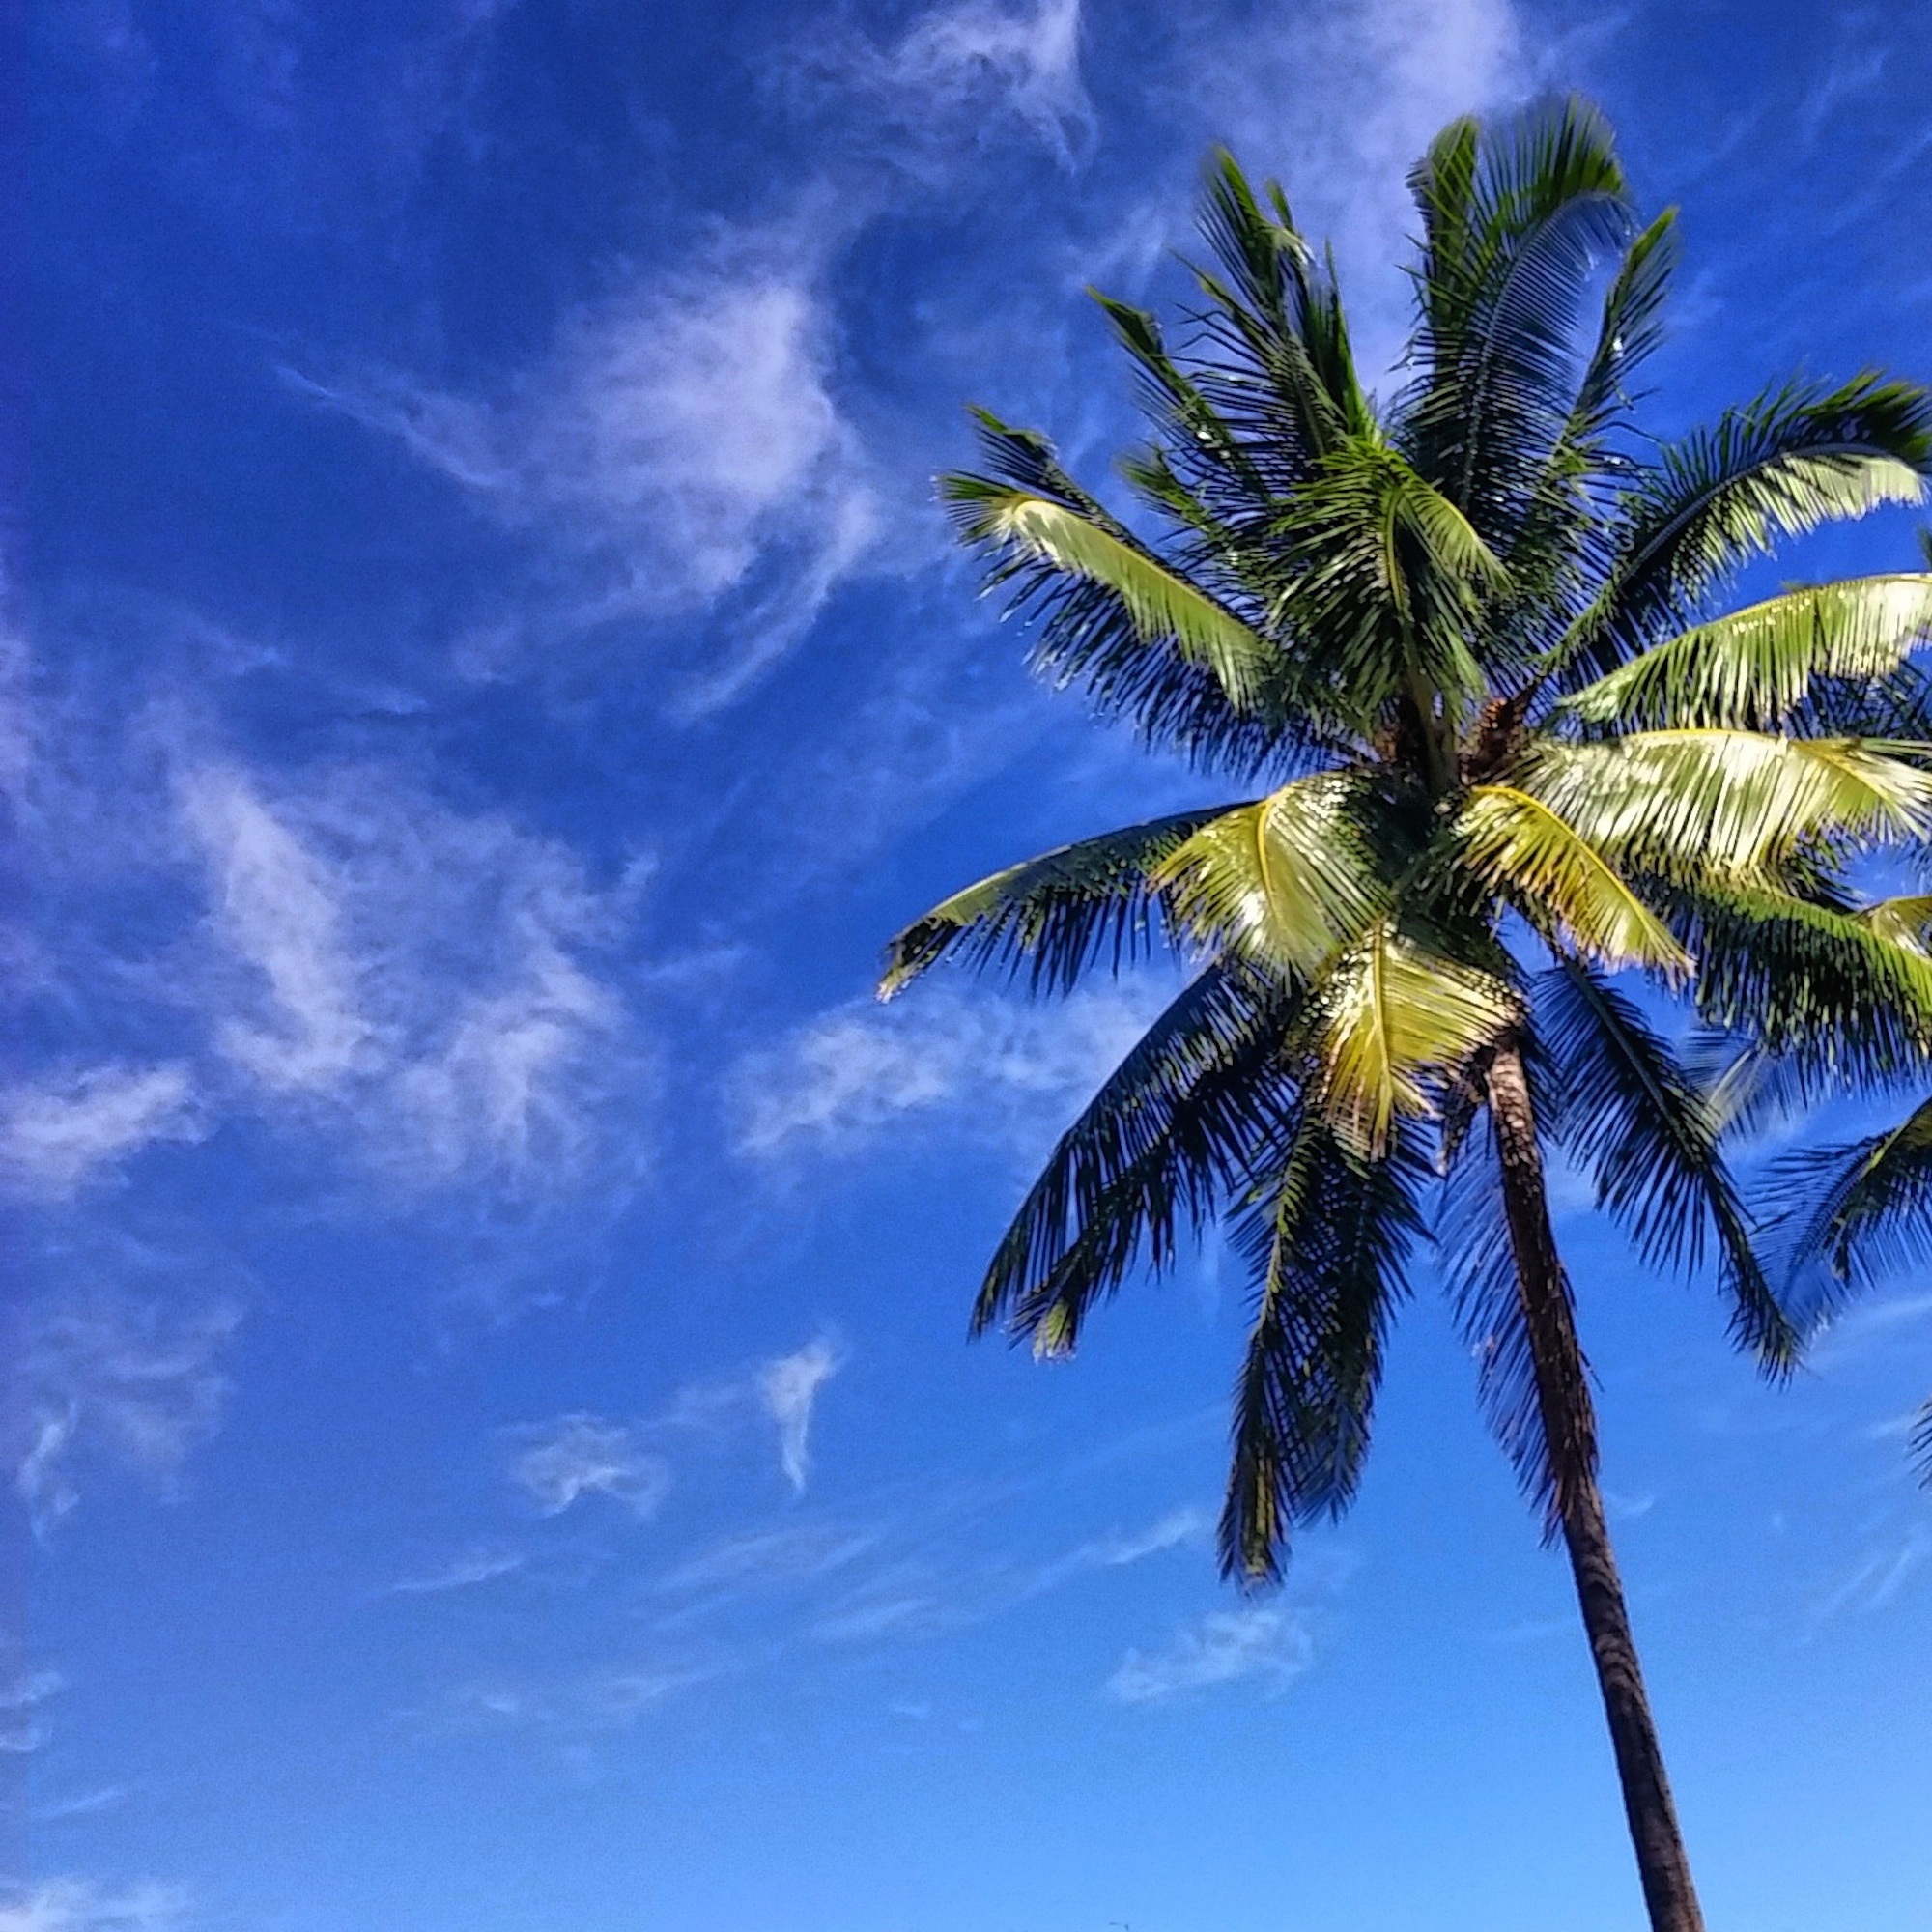
tree, nature, plant, sky, sunlight, flower, wind, paradise, palm, tropical, island, blue, clouds, macro photography, flowering plant, woody plant, computer wallpaper, land plant, arecales, palm family, borassus flabellifer